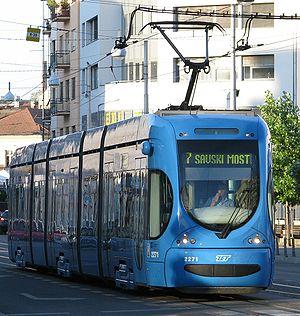
Le tramway de Zagreb, dirigé par le Zagrebacki Električni tramvaj, se compose de 15 lignes diurnes et 4 lignes nocturnes à Zagreb, en Croatie. Les trams fonctionnent sur 116 km de lignes à voie métrique.